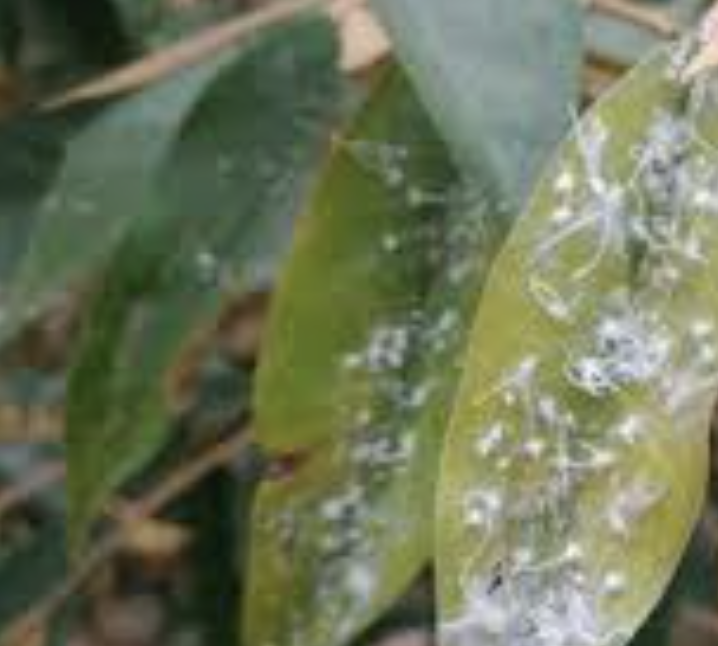
Label: mealybug_infestation